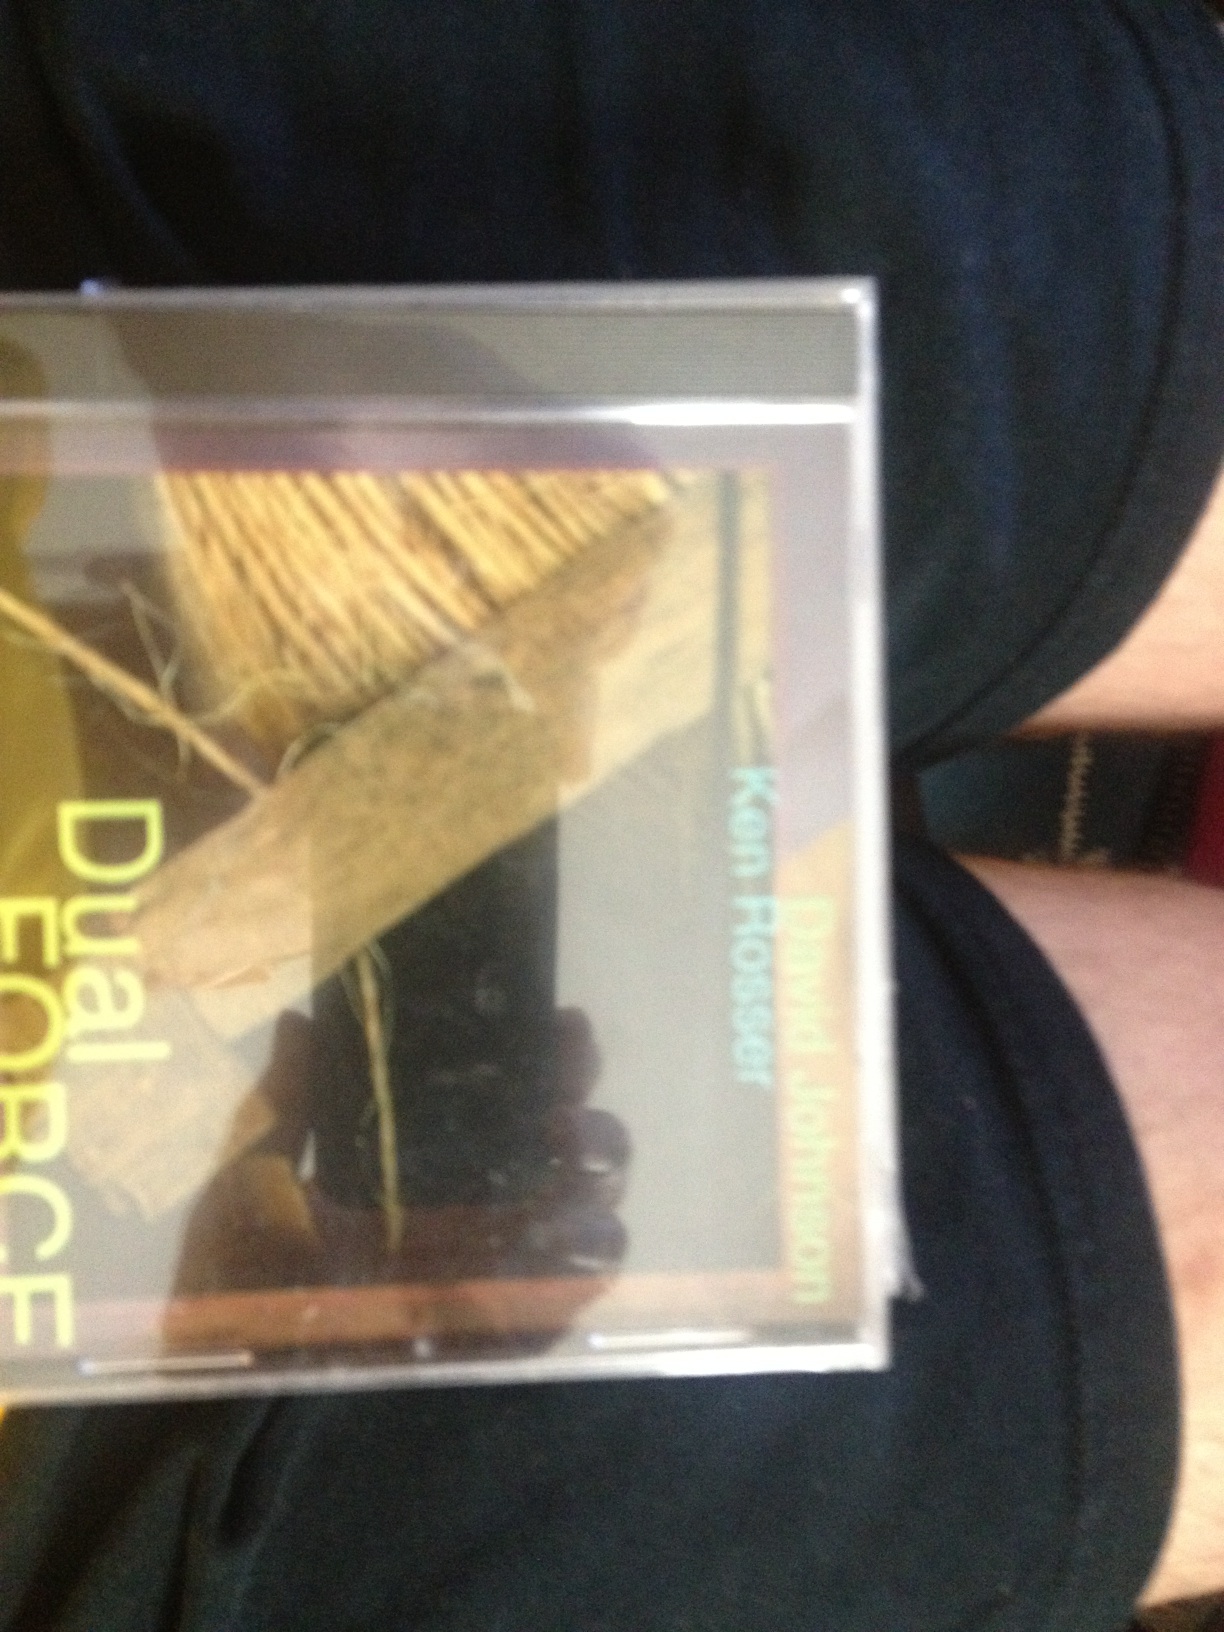Question: What's the title of this CD?
Answer: dual force